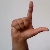
The image shows a hand gesture representing the letter 'L' in Indian Sign Language.